Abudwak

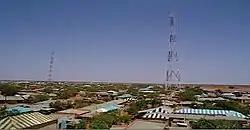

Abudwak is a town located in central Somalia. It serves as the administrative seat of Abudwak District located in the northern Galgaduud province. Known for its remote location near the Somali-Ethiopia border, the town has a long history of pastoralism.